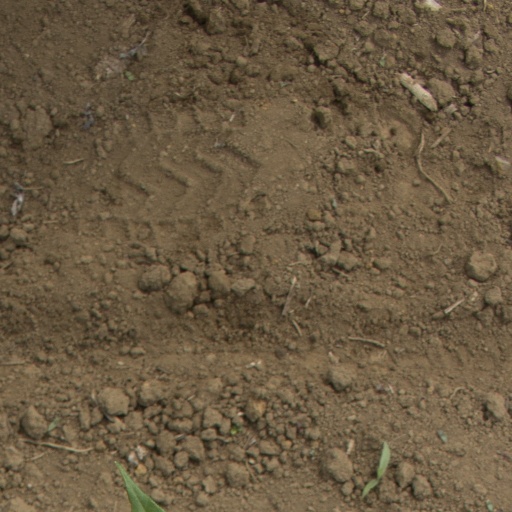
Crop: Jerusalem artichoke